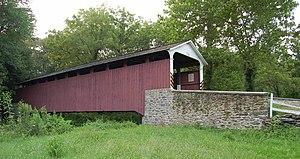
West Fallowfield Township est un township, situé à l'ouest du comté de Chester, aux États-Unis. En 2010, il comptait une population de 2 566 habitants.